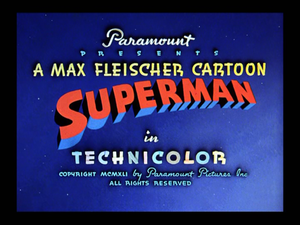
Superman est un ensemble de dessins animés américains composé d'un total de 17 courts-métrages de 10 minutes, créés en 1941-1942 pour les neuf premiers, et produits par Fleischer Studios. Ils sont diffusés à partir du 26 septembre 1941. Huit autres courts-métrages seront ensuite produits en 1943.